Agios Dimitrios, Pieria

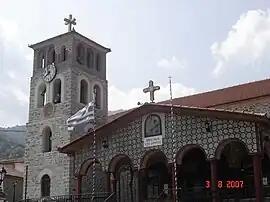
The church of Agios Dimitrios in the village

Agios Dimitrios is a village and a community of the Katerini municipality. Before the 2011 local government reform, it was part of the municipality of Petra, of which it was a municipal district. The 2021 census recorded 520 inhabitants in the village.